Cigarette

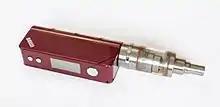
An electronic cigarette

In the 21st century electronic cigarettes (also called "e-cigarettes" or "vapes") were developed, whereby a substance contained within (typically a liquid solution containing nicotine) is vaporized by a battery-powered heating element as opposed to being burned. Such devices are commonly promoted by their manufacturers as safer alternatives to conventional cigarettes. Since e-cigarettes are a relatively new product, scientists do not have data on their possible long-term health effects, but there are significant health risks associated with their use.